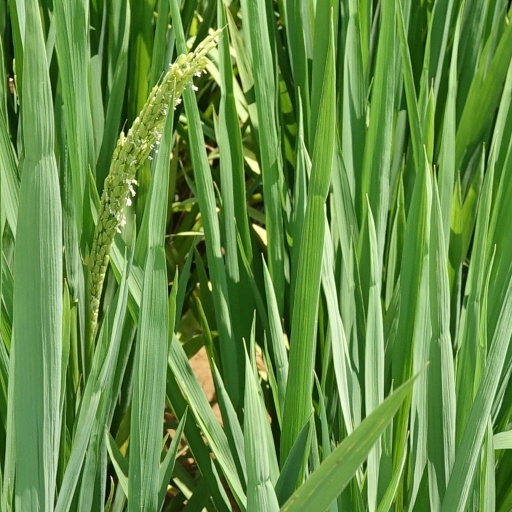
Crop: rice